Kern County Superior Court

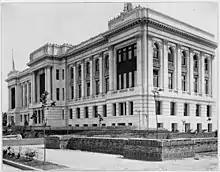
Kern County Courthouse, Bakersfield, California (completed 1912)

A new court house was approved by voters on September 14, 1909, and construction began in July 1910; the construction contract was awarded to Frederick J. Amweg for $340,827. The new courthouse, completed in 1912, was built east across Chester from the 1896 courthouse, between Truxtun and Fifteenth; the 1896 courthouse was sold to the city of Bakersfield on July 9, 1913, to serve as its city hall. The 1912 courthouse was designed by Frederick Meyers. Both the 1896 and 1912 courthouses were damaged by the 1952 Kern County earthquake and eventually torn down.